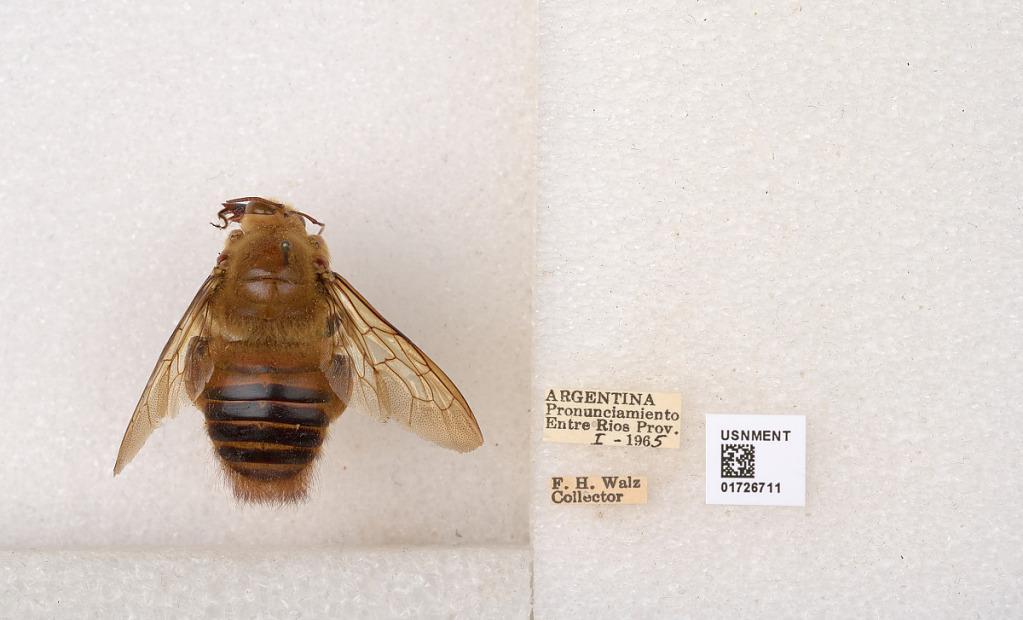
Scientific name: Xylocopa (Neoxylocopa) frontalis (Olivier)
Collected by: F. Walz
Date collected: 1965-1-1
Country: Argentina
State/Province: Entre Rios
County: Uruguay
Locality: Pronunciamiento
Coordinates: -32.3448, -58.4427